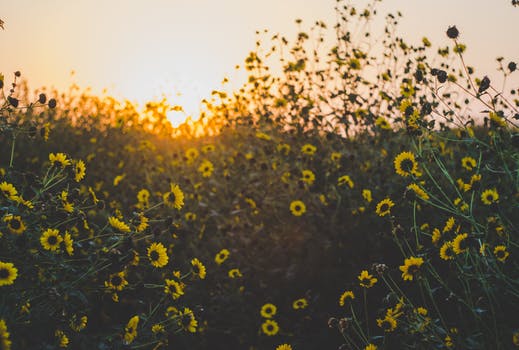
Label: No Watermark